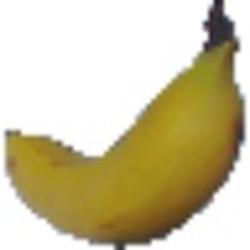
Label: Banana